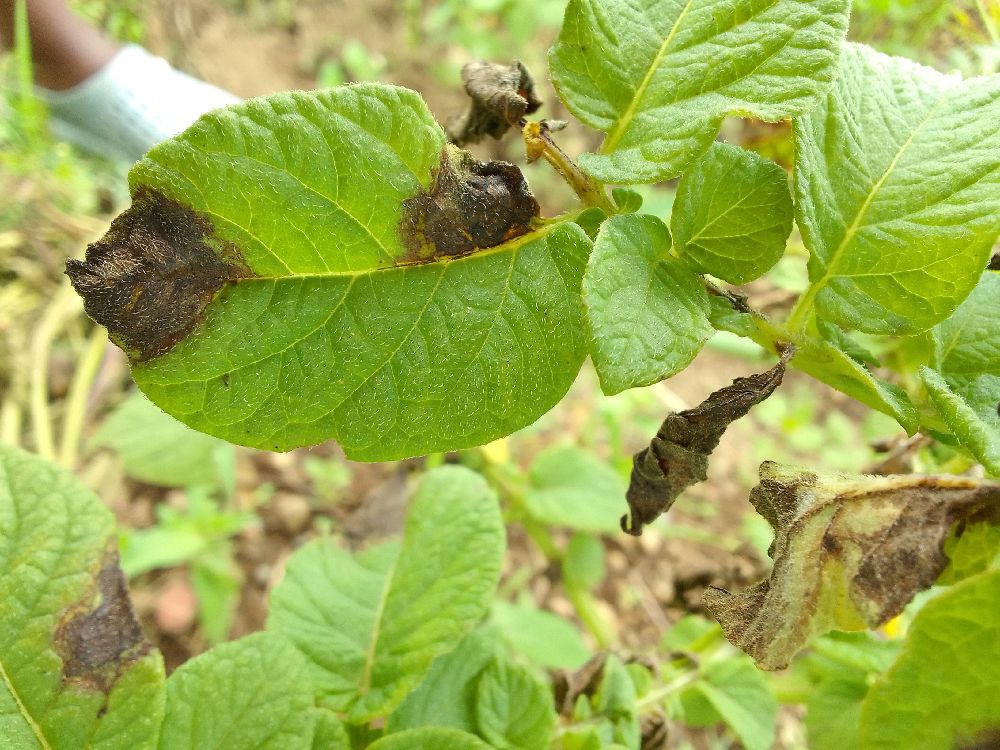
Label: Late blight